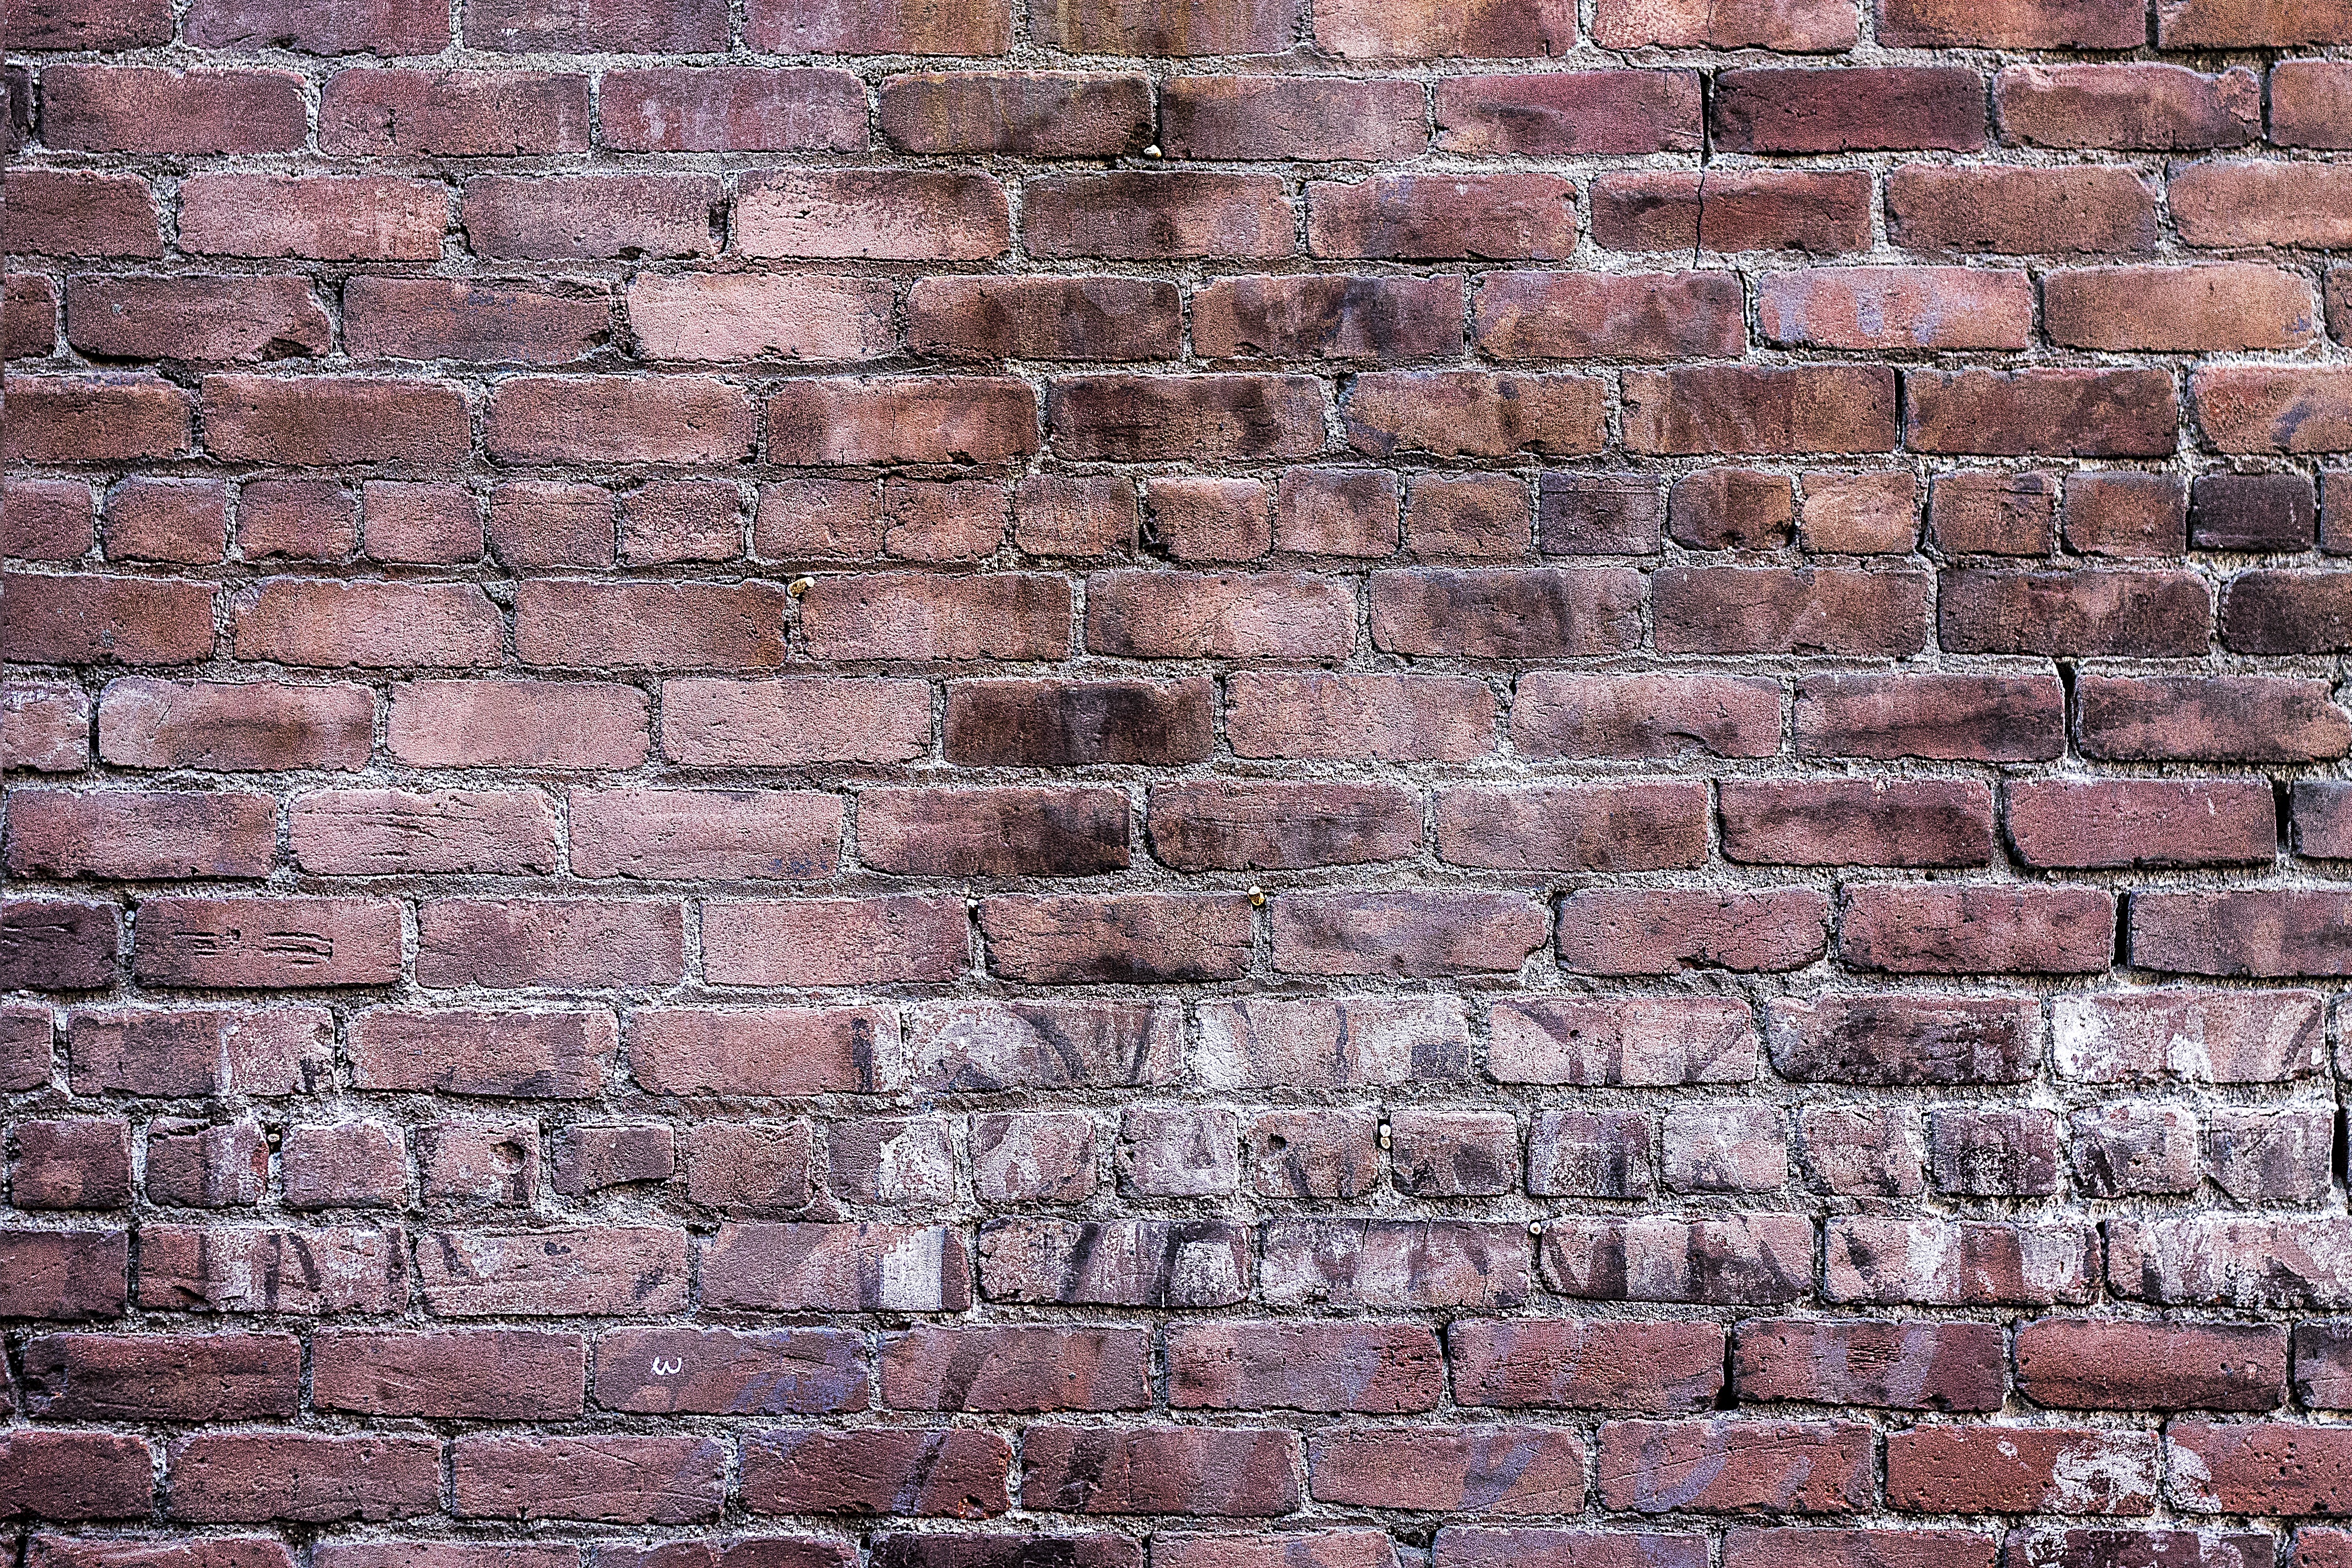
writing, grungy, texture, urban, wall, grunge, stone wall, brick, material, brick wall, background, painted, brickwork, brick texture